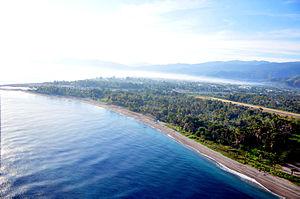
Le Timor oriental, en forme longue la république démocratique du Timor oriental, en portugais Timor-Leste et República Democrática de Timor-Leste, en tétoum Timor Lorosa'e et Repúblika Demokrátika Timór-Leste, est un pays d'Asie du Sud-Est. Il est constitué de la moitié orientale de l'île de Timor — d'où son nom —, de l'Oecusse, une enclave située dans la partie occidentale de l'île de Timor, entourée par le Timor occidental sous souveraineté indonésienne, ainsi que des îles d'Atauro et Jaco. La capitale du Timor oriental est Dili.